Chesham Cricket Club

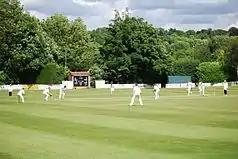
A 1st XI match in progress, from the 2008 season

Chesham Cricket Club is a cricket club, based in Chesham, Buckinghamshire (Bucks), England. The first team play in division two of the Home Counties Premier Cricket League, with the 2nd, 3rd and 4th elevens playing in divisions 3,4 and 8 respectively in the Thames Valley Cricket League. Chesham also runs a women's side, who play in the Bucks Women's League, and two Sunday teams, who participate in the Chess Valley Cricket League, both sides were promoted in 2009, while the first team were again promoted in 2010, to Division 1, and the seconds consolidated their position in Division 6. The club also has a thriving junior section with hundreds of players.